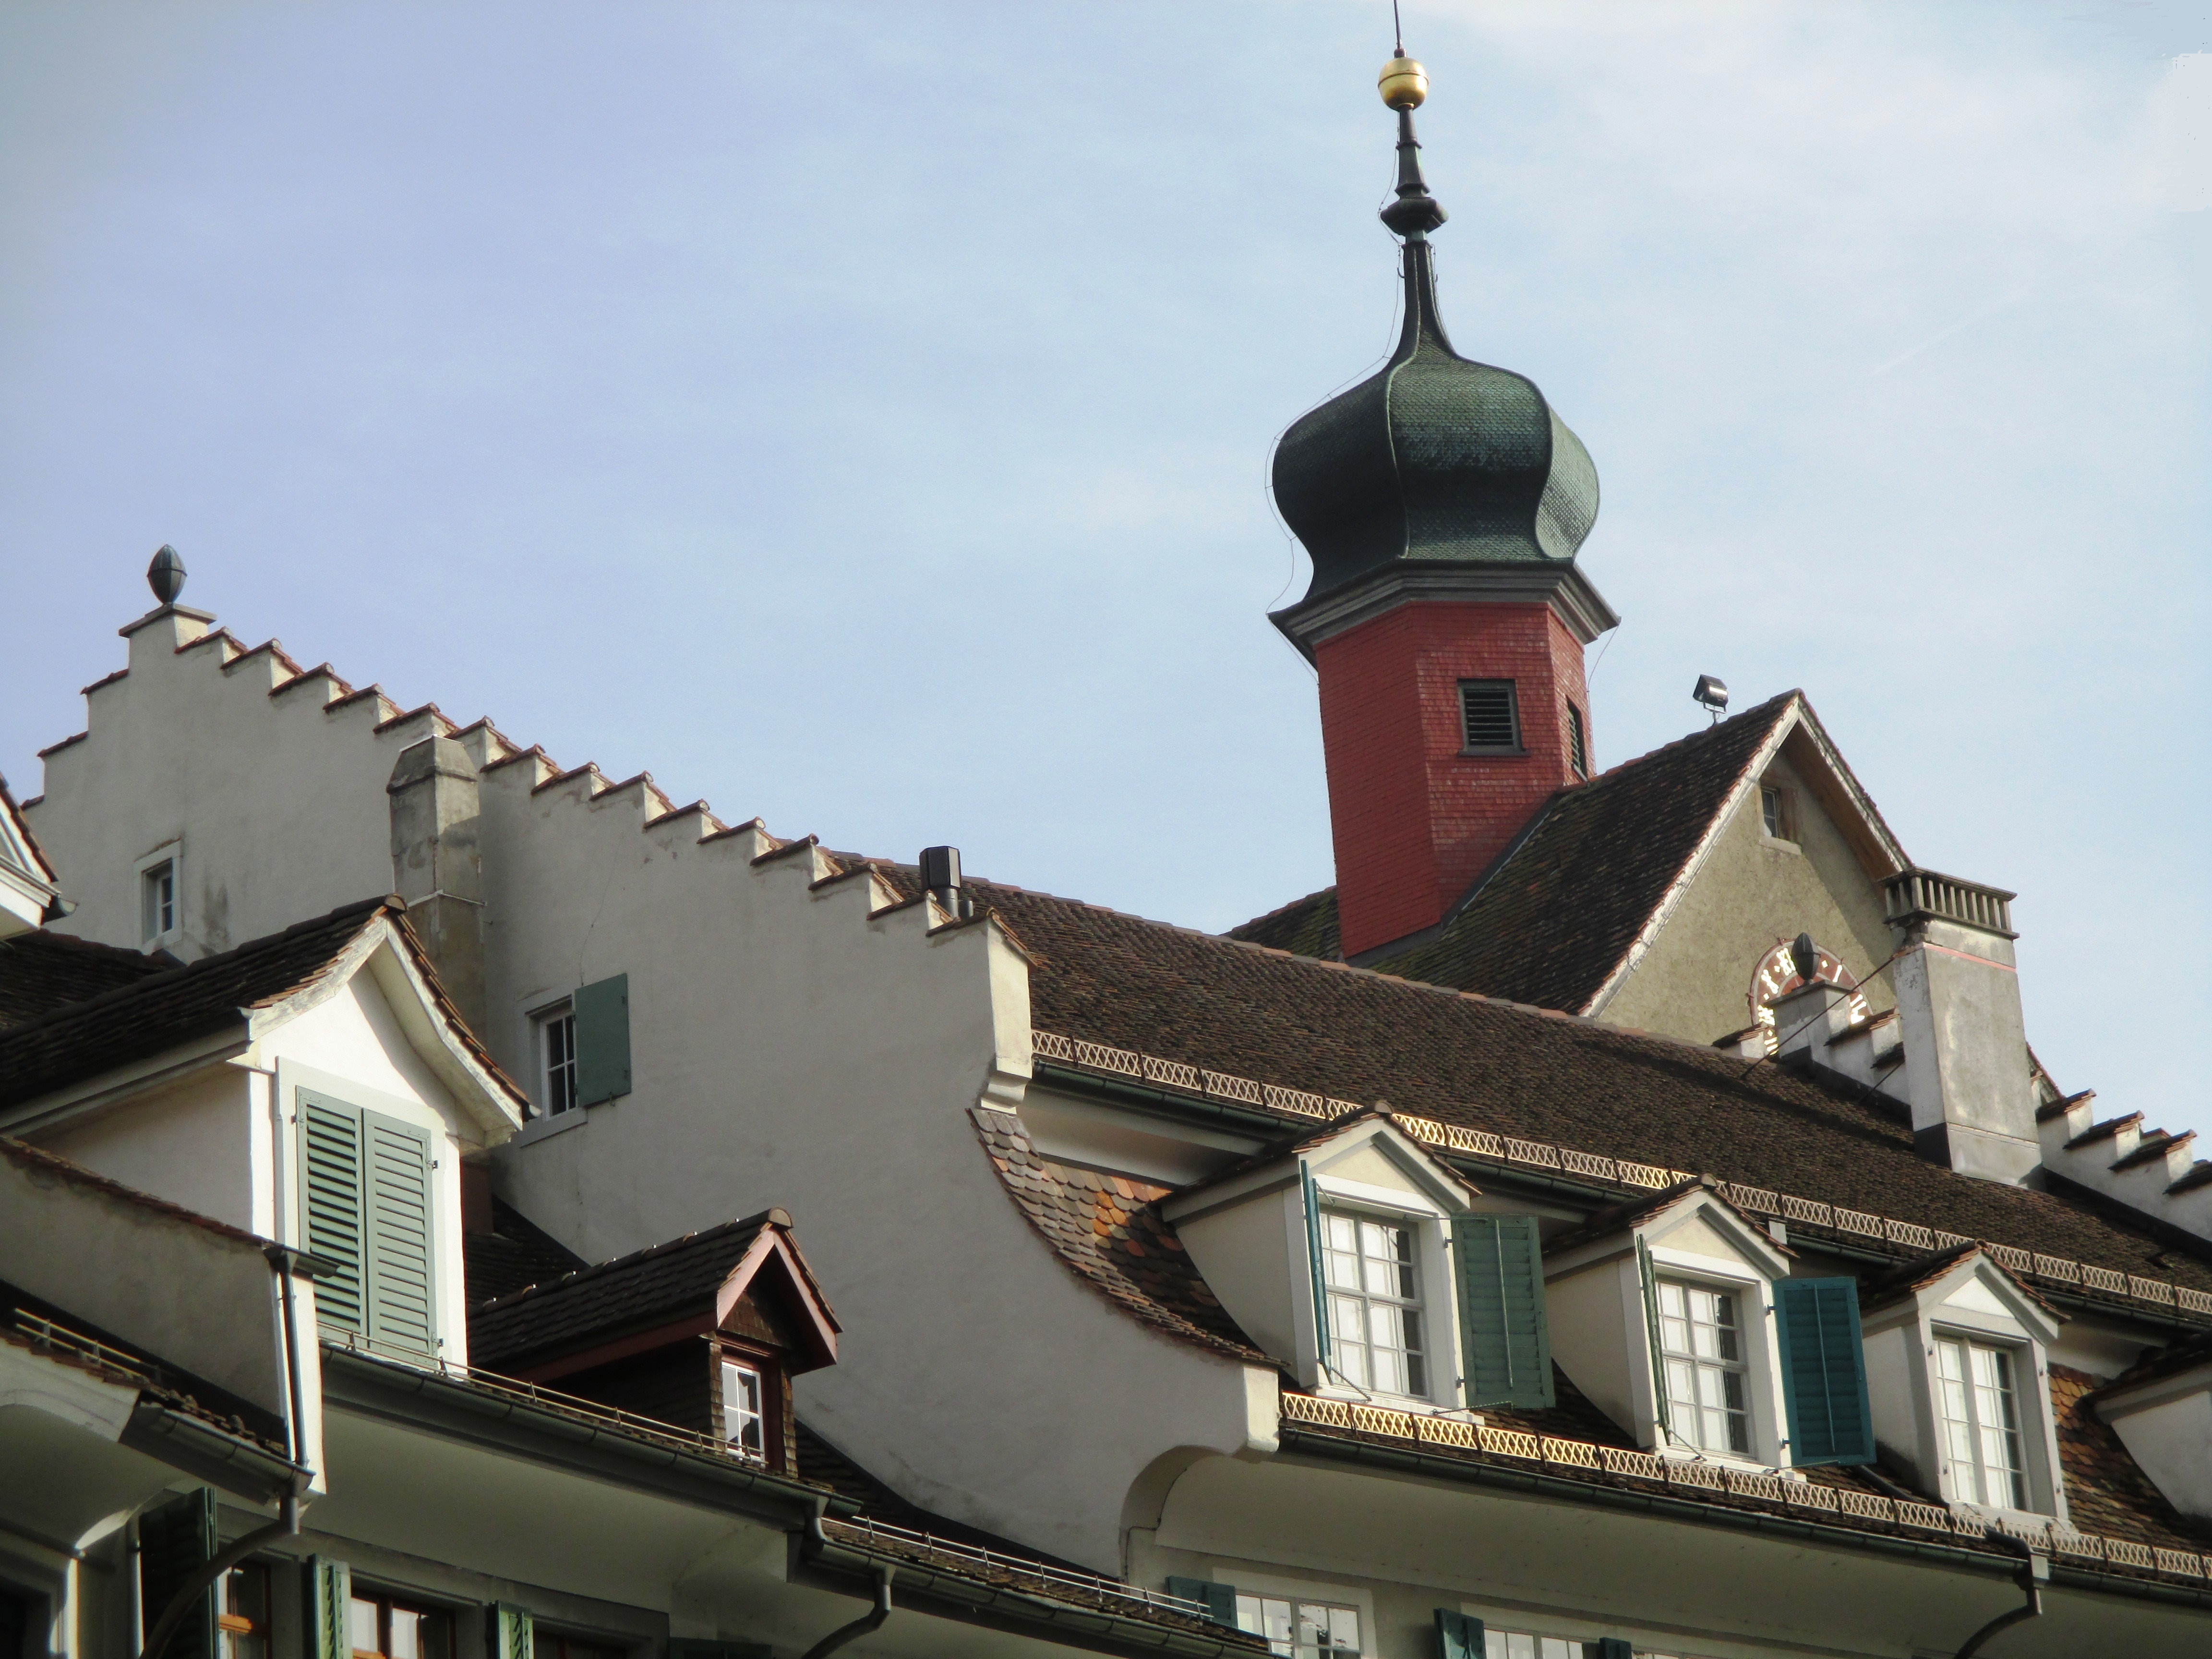
architecture, building, tower, castle, place of worship, old town, steeple, monastery, switzerland, historically, roofs, onion dome, roof landscape, thurgau, bischofszell